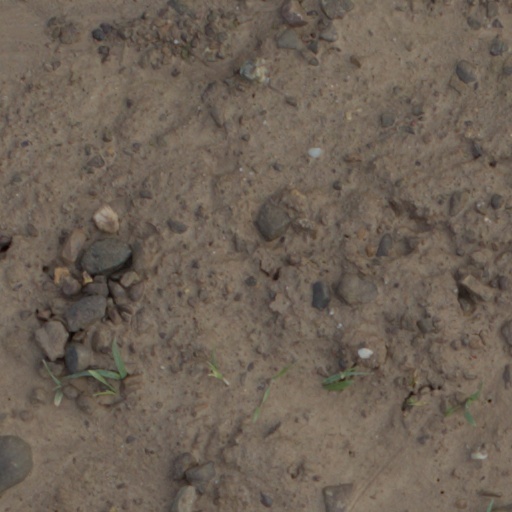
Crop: wheat